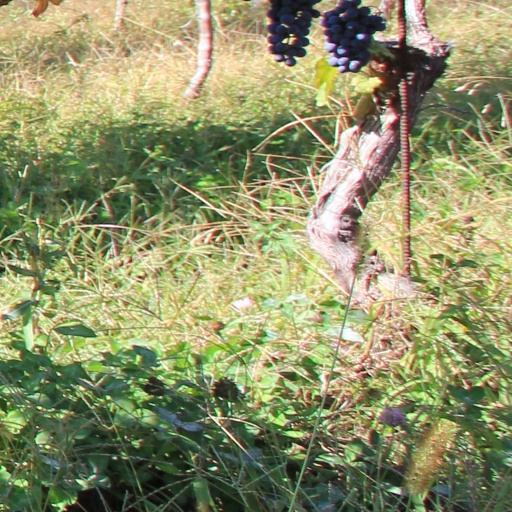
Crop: grape